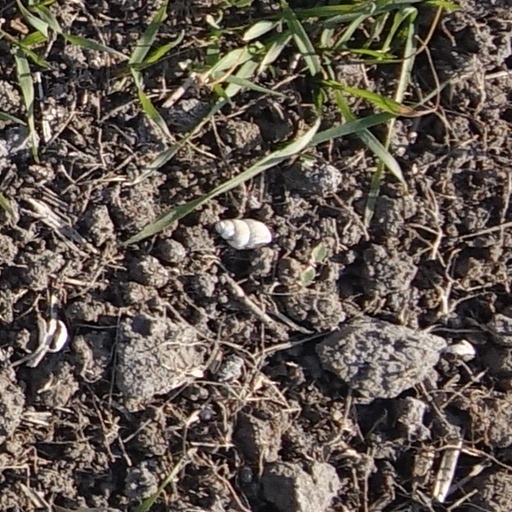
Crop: wheat